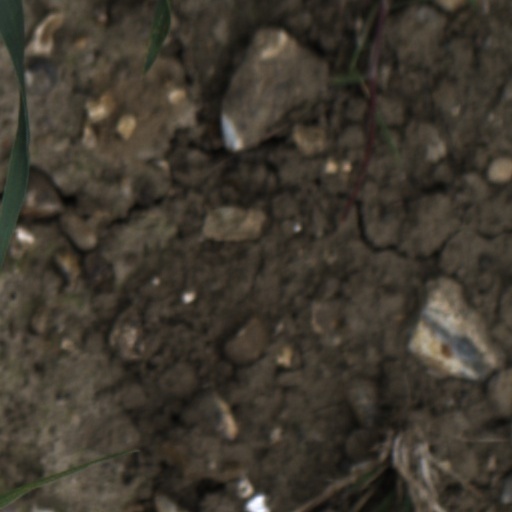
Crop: wheat